Sky position (RA, Dec in degrees): 353.94, -0.5375
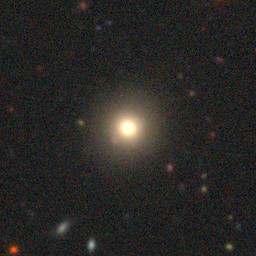
Galaxy morphology: Round Smooth Galaxies